History of botany

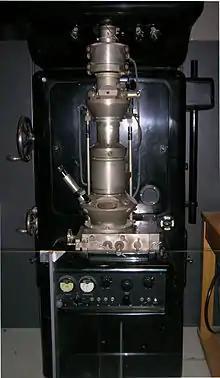

During the 19th century, German scientists led the way towards a unitary theory of the structure and life-cycle of plants. Following improvements in the microscope at the end of the 18th century, Charles Mirbel (1776–1854) in 1802 published his ' and Johann Moldenhawer (1766–1827) published ' (1812) in which he describes techniques for separating cells from the middle lamella. He identified vascular and parenchymatous tissues, described vascular bundles, observed the cells in the cambium, and interpreted tree rings. He found that stomata were composed of pairs of cells, rather than a single cell with a hole.